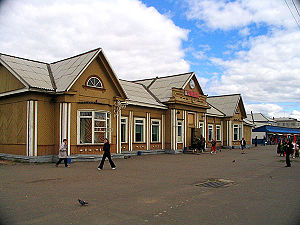
Vikhorevka
Vikhorevka er en by i Irkutsk oblast i Sibiriske føderale distrikt af Den Russiske Føderation omkring 600 kilometer nordvest for oblastens administrative center, Irkutsk, og 40 kilometer vest for Bratsk. Byen har 21.118 indbyggere, og blev grundlagt i 1947.